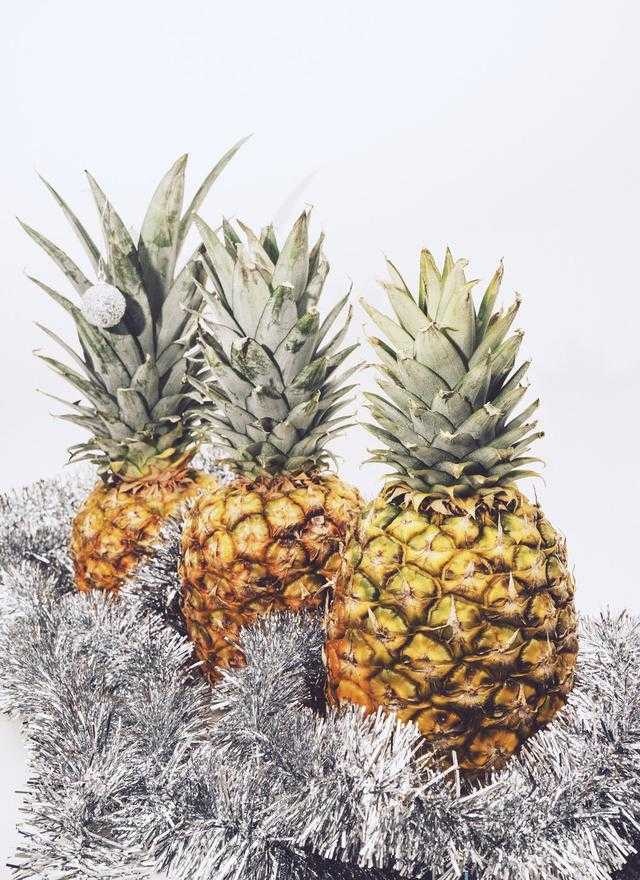
Label: Pineapple